Erich Mielke

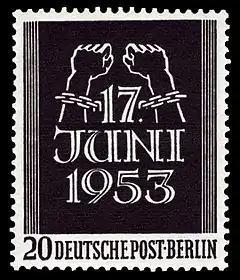
"Deutsche Bundespost Berlin" stamp

According to Koehler, "In mid-March 1933, while attending the Lenin School, Mielke received word from his OGPU sponsors that Berlin police had arrested Max Thunert, one of the conspirators in the Anlauf and Lenck murders. Within days, fifteen other members of the assassination team were in custody. Mielke had to wait six more months before the details of the police action against his Berlin comrades reached Moscow. On 14 September 1933, Berlin newspapers reported that all fifteen had confessed to their roles in the murders. Arrest warrants were issued for ten others who had fled, including Mielke, Ziemer, Ulbricht, Kippenberger, and Neumann."